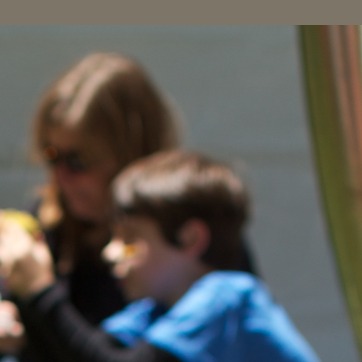
Material: hair